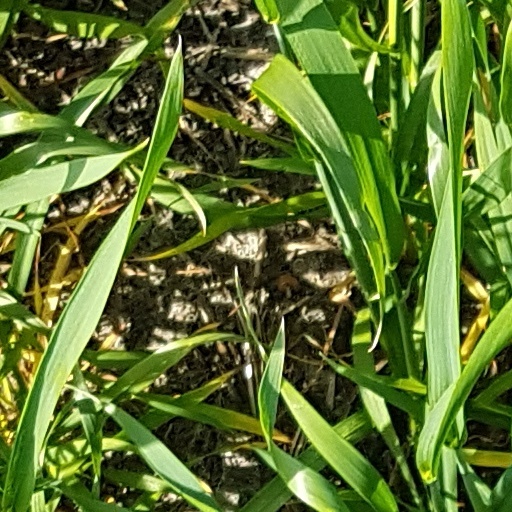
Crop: wheat